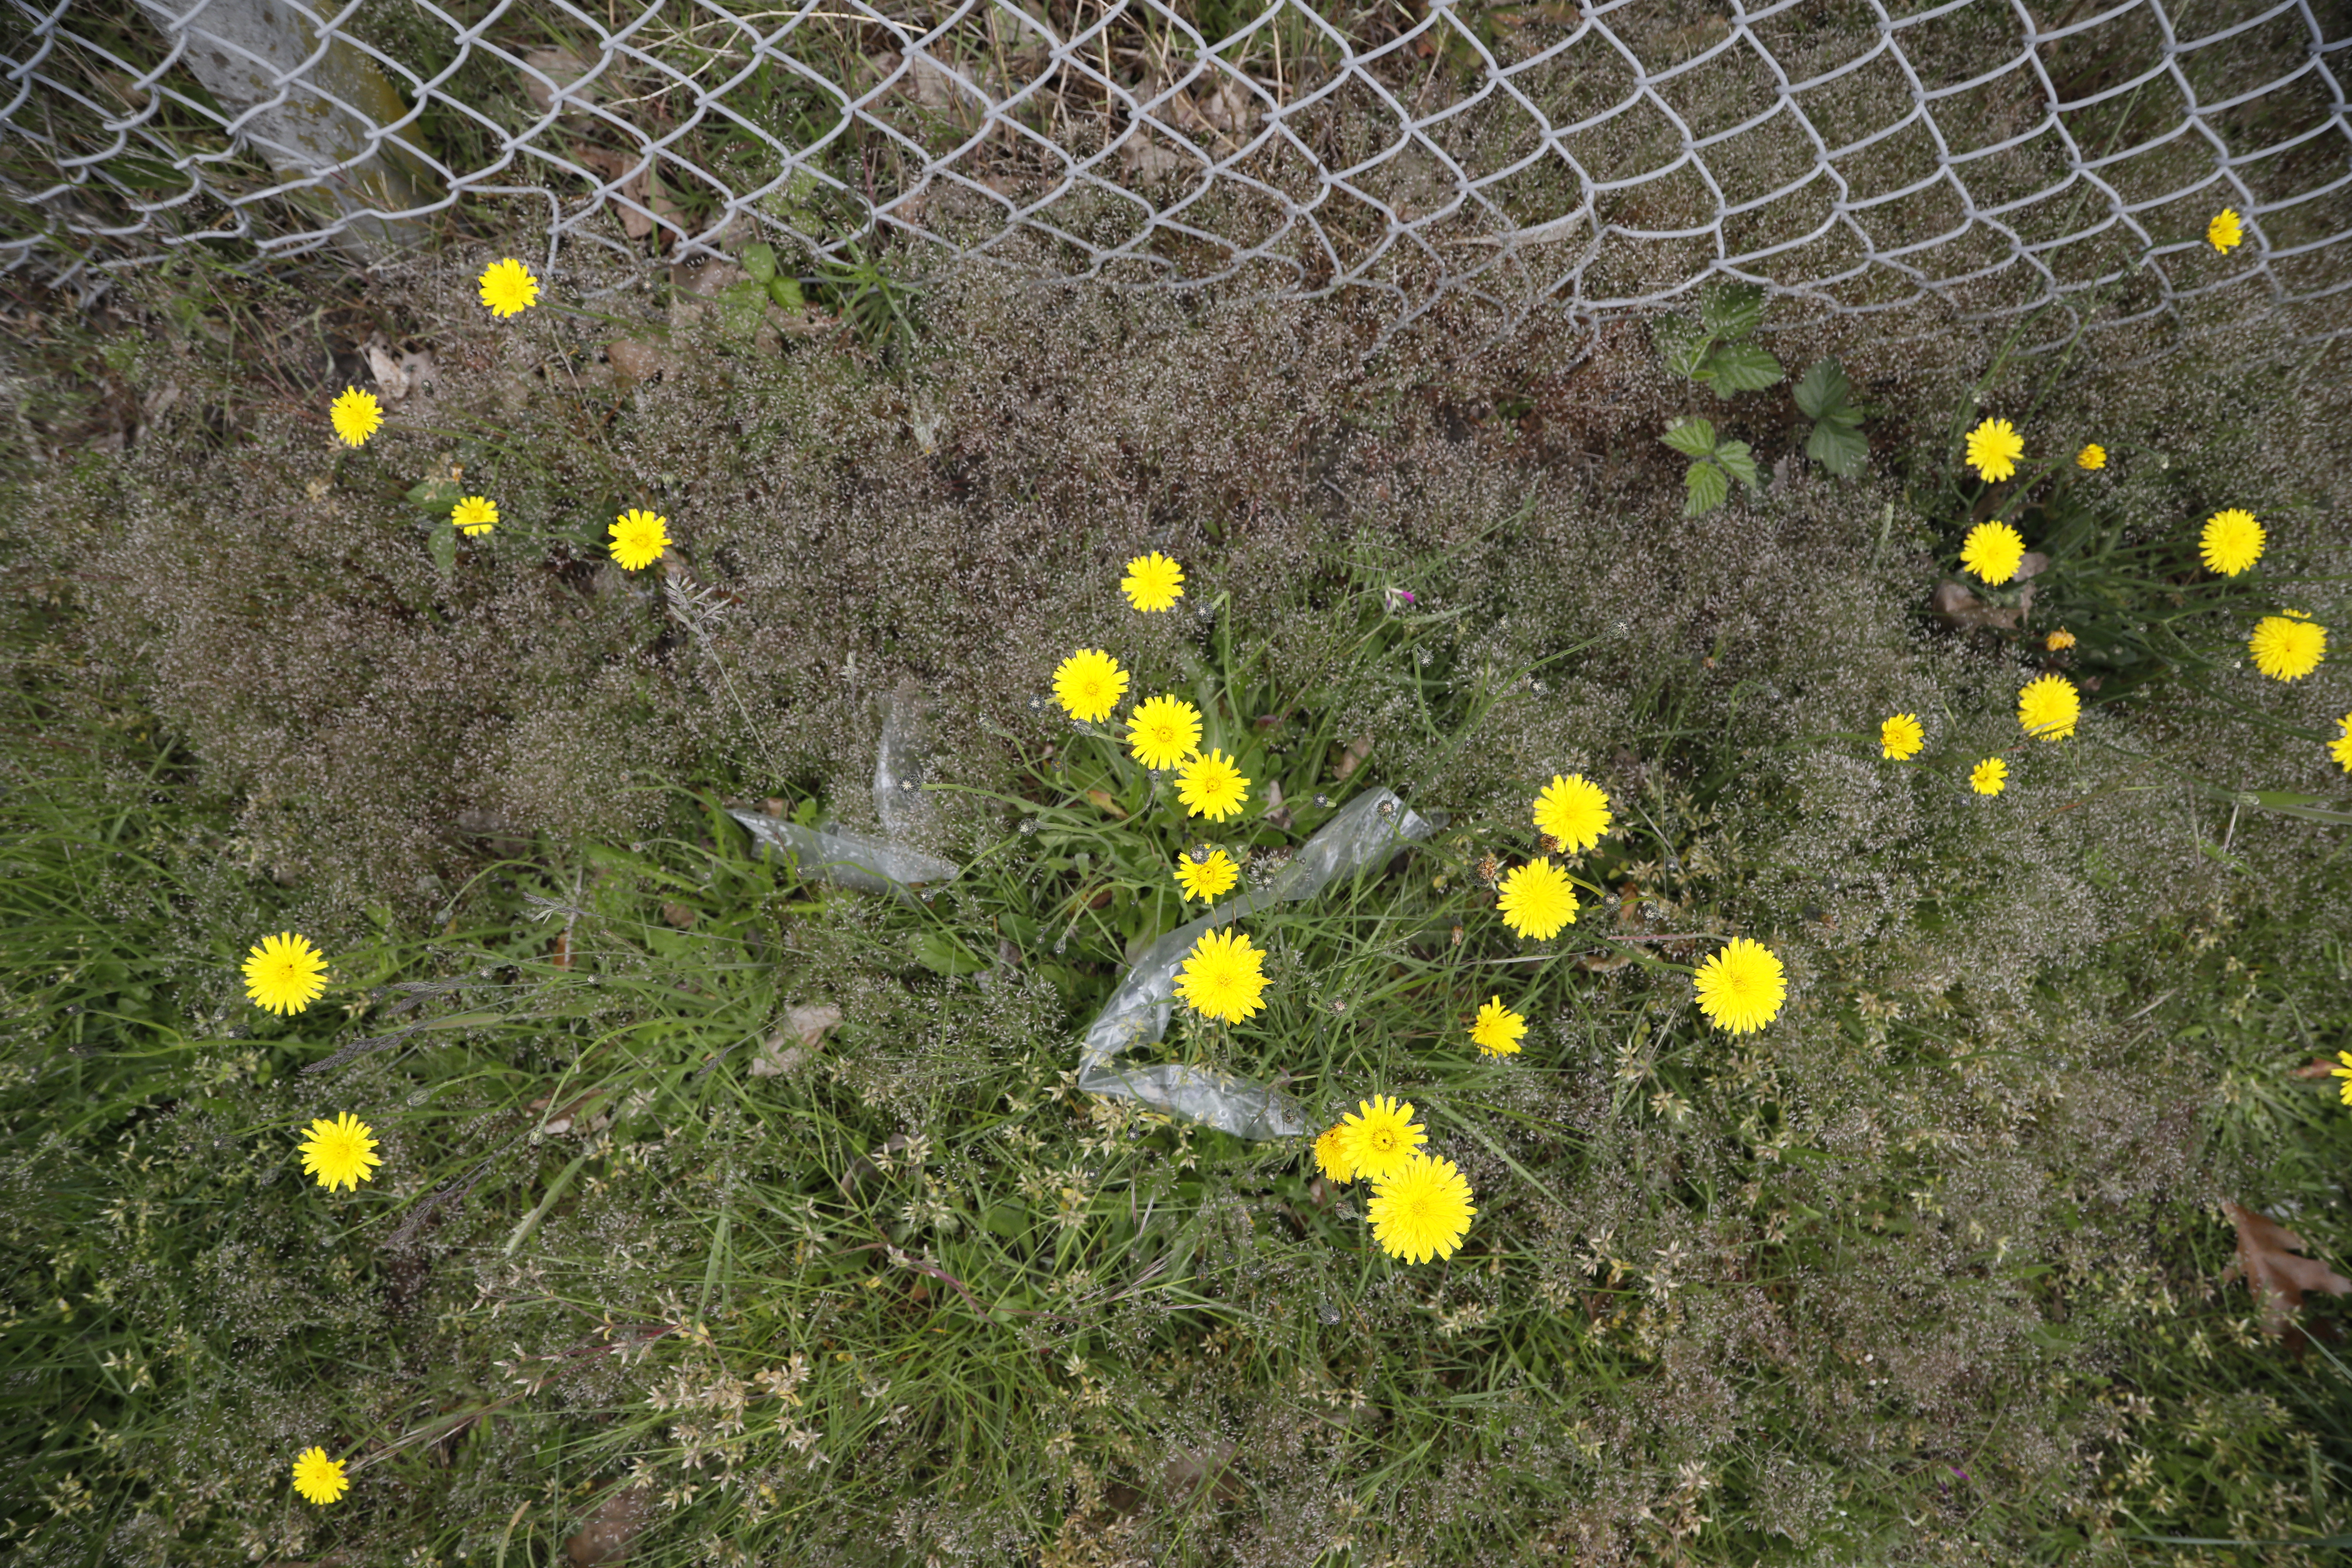
Plant species: Hypochaeris radicata